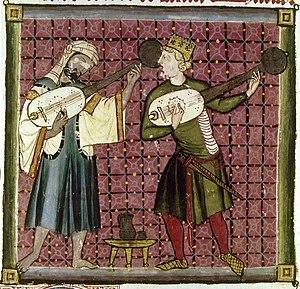
Les ménestrels ou ménétriers étaient des musiciens du Moyen Âge européen : ils jouaient le plus souvent du psaltérion, de la trompette, du chalumeau et de l'organon.
Les croisades du Moyen Âge sont des expéditions militaires organisées pour pouvoir mener le pèlerinage des chrétiens en Terre sainte afin d'aller prier sur le Saint-Sépulcre. À cette époque, elles sont d'ailleurs conçues comme une forme très particulière de pèlerinage, un « pèlerinage en armes ». Elles ont été prêchées par des papes, par des autorités spirituelles de l'Occident chrétien comme Bernard de Clairvaux, ou par des souverains comme Frédéric Barberousse.
Dans l'histoire de la jonglerie, les traces les plus anciennes de sa pratique remontent à l'Antiquité.
La musique médiévale concerne une période couvrant à peu près 800 ans de l'histoire religieuse et profane, que l'on fait commencer avec les premières musiques chrétiennes d'avant la réforme grégorienne, jusqu'aux musiques du XVᵉ siècle marquées par l'émergence de l'école franco-flamande avant l'invention de l'imprimerie.
Adam of the Road est un roman d'Elizabeth Gray Vining. Vining a remporté la médaille Newbery, prix littéraire américain pour le meilleur roman jeunesse en 1943 pour ce livre. Situé dans l'Angleterre du XIIIe siècle, le livre suit les aventures d'un jeune garçon, Adam. Après avoir perdu son épagneul et son père ménestrel, Adam se lance dans une série d'escapades à travers l'Angleterre médiévale. Le livre est illustré par Robert Lawson.